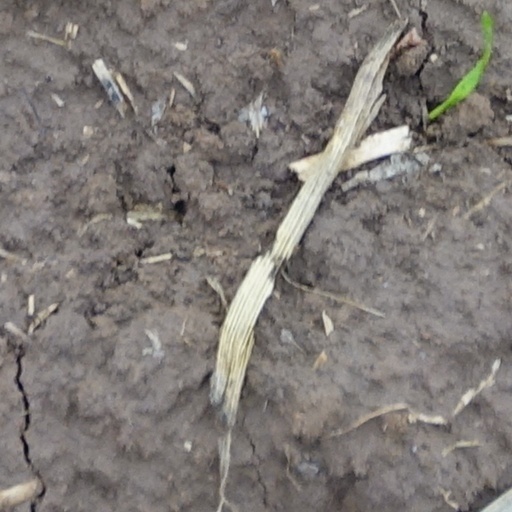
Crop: wheat